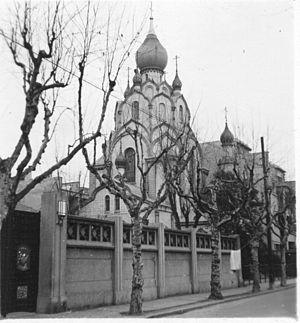
L'église Saint-Nicolas est une ancienne église orthodoxe russe qui se trouve à Shanghai en Chine dans l'ancienne concession française au 16 rue de Gaolan. L'édifice abrite actuellement un restaurant français Ashanti à l'étage et un restaurant espagnol La Boca au rez-de-chaussée. C'est un monument protégé depuis 1994.